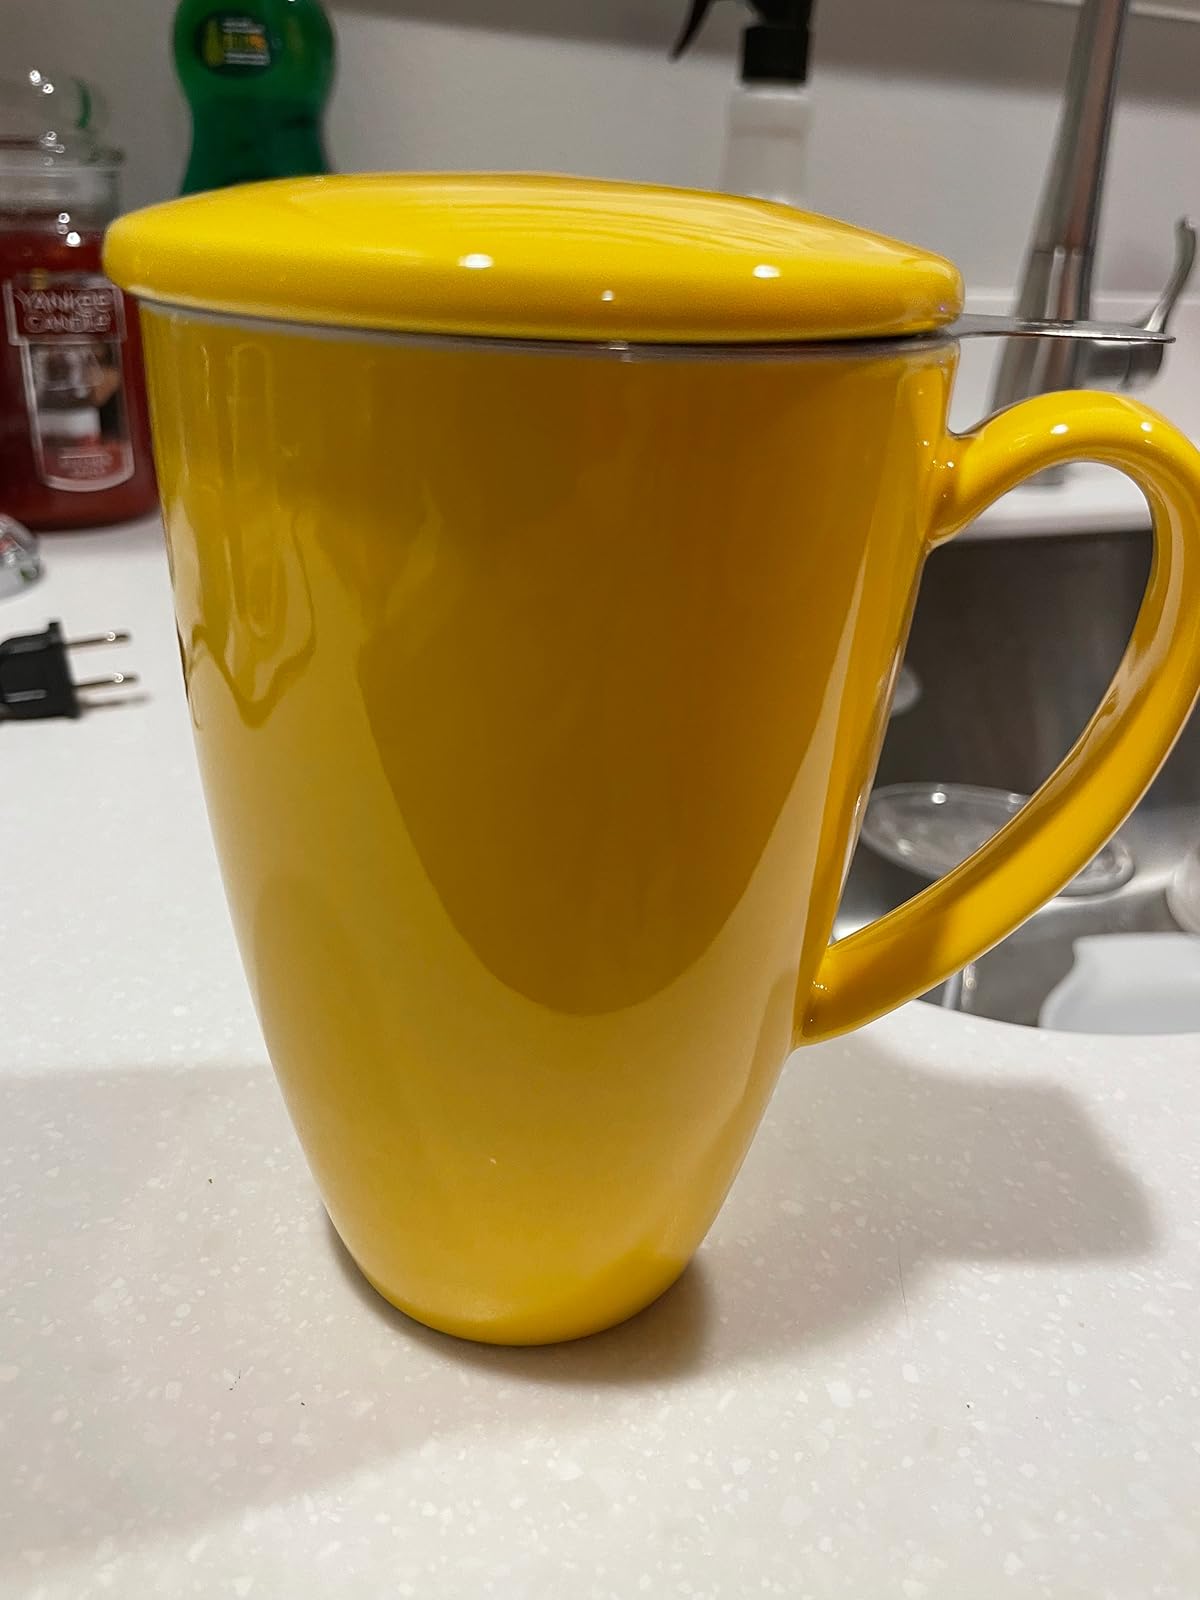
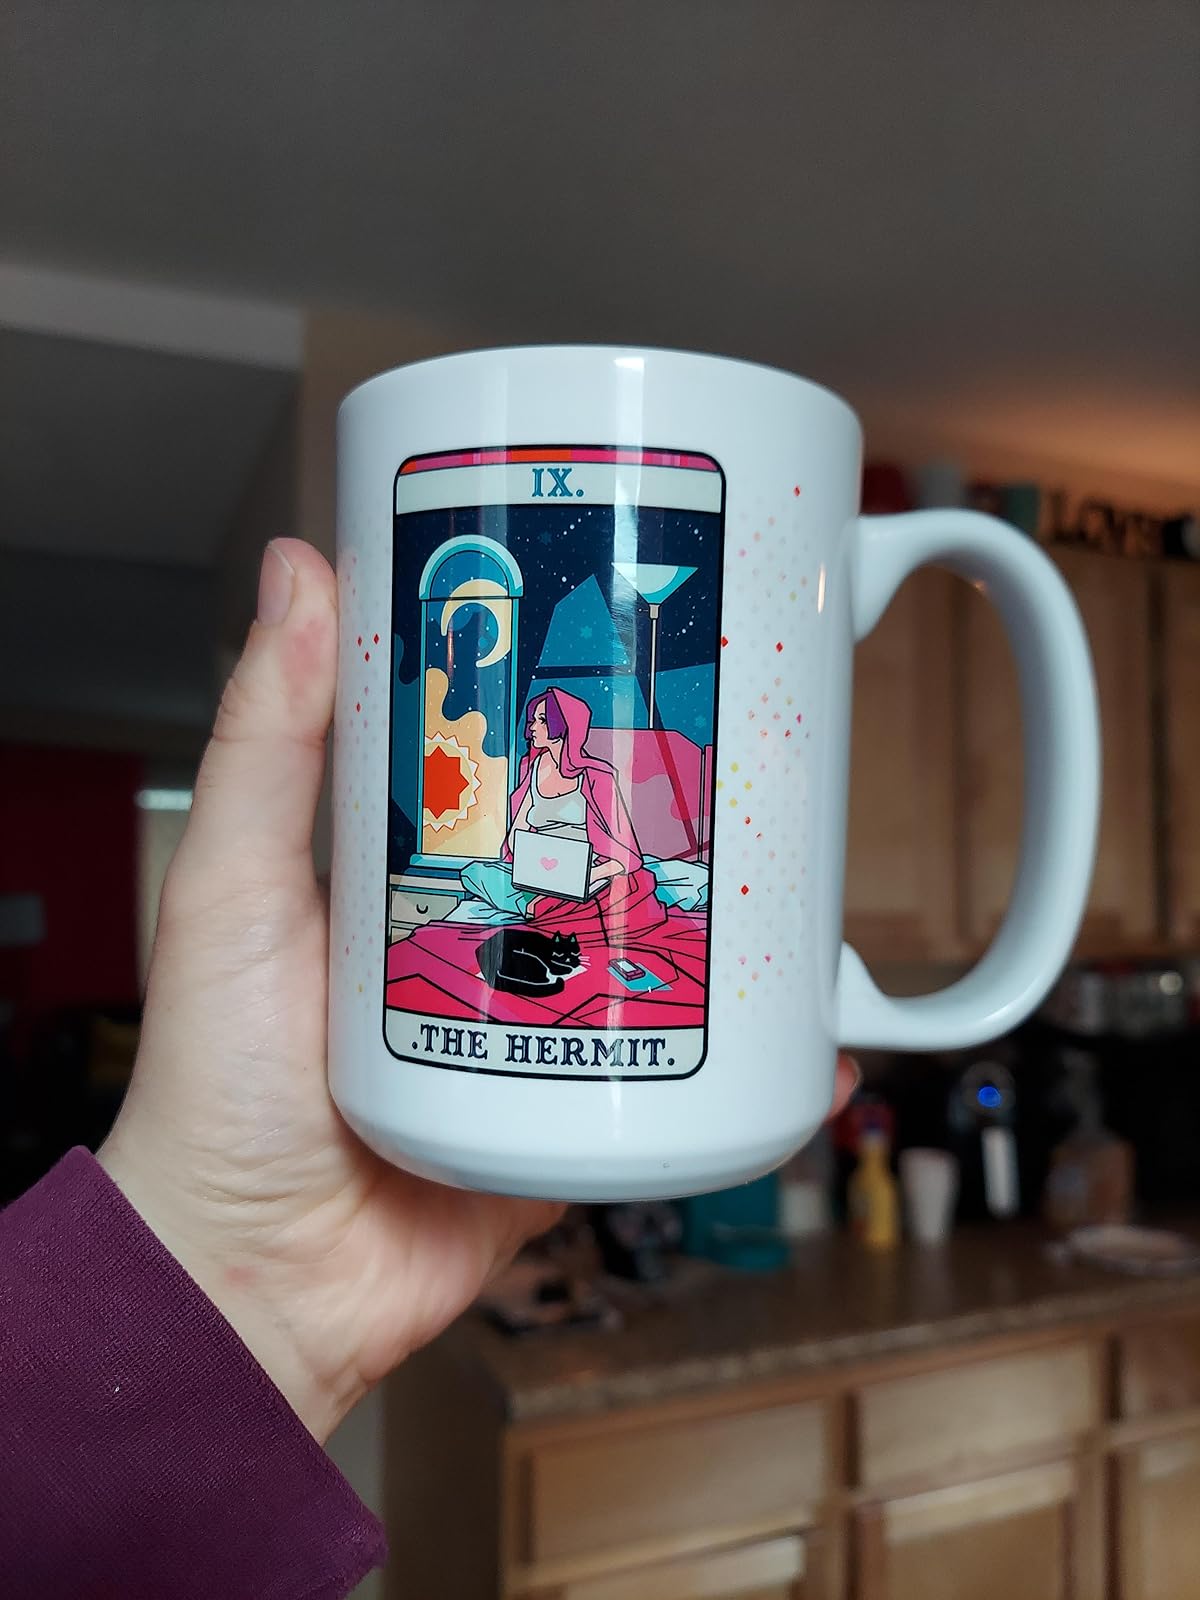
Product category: items_mug
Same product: no